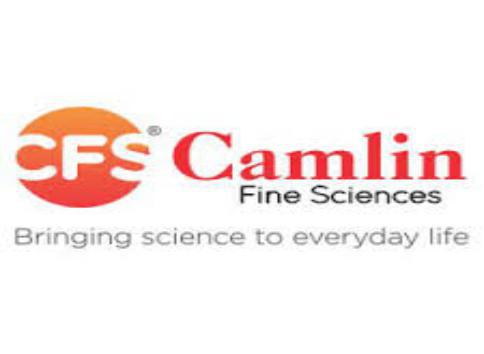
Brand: camlin
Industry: Medical